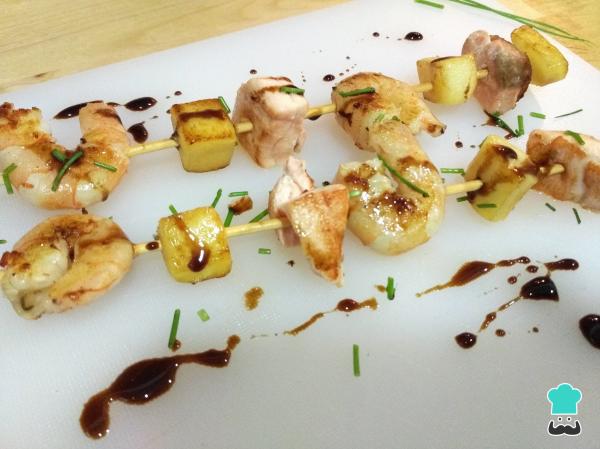
Servimos las brochetas de salmón y gambas con un poquito de cebollino fresco picado por encima y la reducción de vinagre balsámico. Si os ha gustado este aperitivo fácil, seguro que también os encanta la receta de brochetas de salmón y piña. ¡Buen provecho!